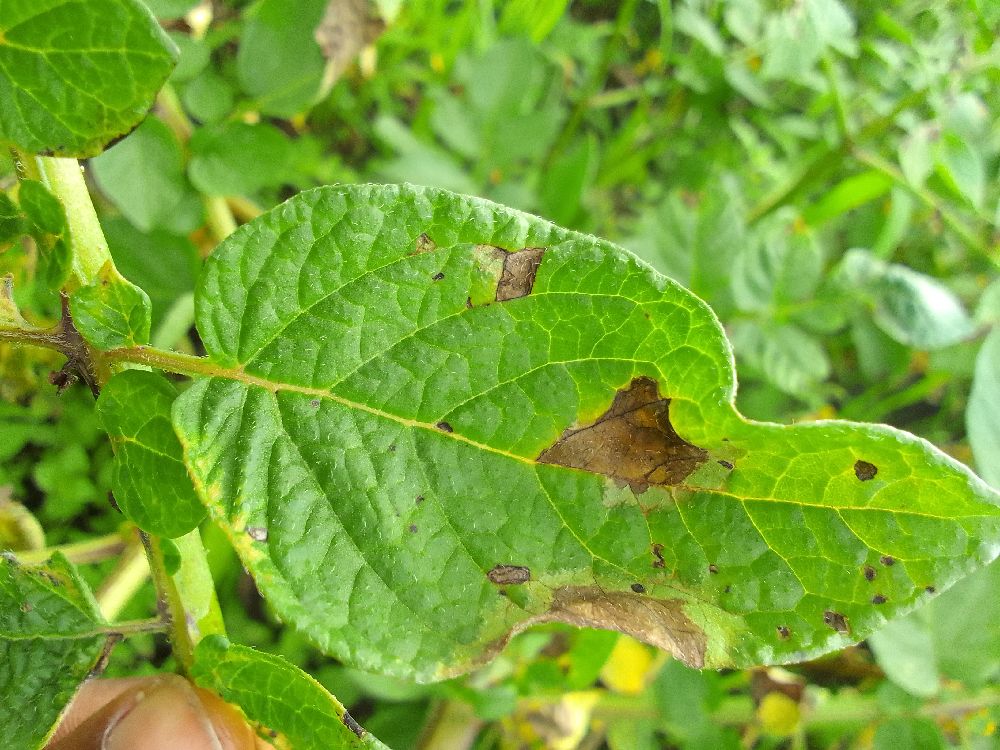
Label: Late blight